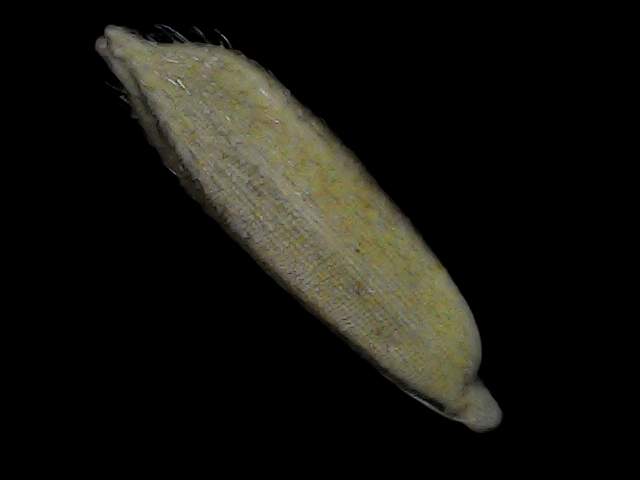
Rice variety: Bd93